DJ Drama

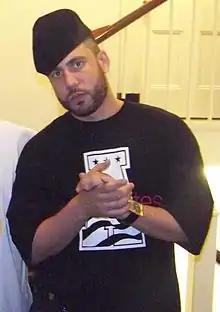
DJ Drama in 2008

DJ Drama, alongside Don Cannon and DJ Sense, officially founded the Aphilliates Music Group (AMG) in 2003. The group distributed DJ Drama's "Gangsta Grillz" mixtape series, which saw early successes with T.I.'s "Down With the King" (2004) and Jeezy's "Trap or Die" (2005). By 2005, Drama and his AMG cohorts were hosting radio shows on Atlanta's Hot 107.9 and on Eminem's Shade 45 channel on Sirius Satellite Radio. In late 2005, Drama produced and hosted Lil Wayne's "The Dedication" mixtape, which would spawn a long series of "Dedication" tapes. "Dedication 2", released in May 2006, appeared on the Top R&B/Hip-Hop Albums chart and was labeled by "The New York Times" as "one of the 10 best recordings of 2006."